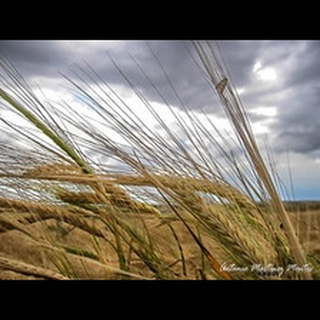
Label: wheat_blast